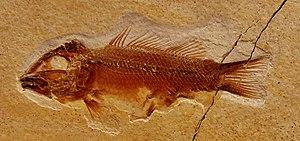
Les Semionotiformes forment un ordre éteint de poissons à nageoires rayonnées principalement d'eau douce, qui a vécu du Trias au Crétacé. Son genre type est Semionotus.